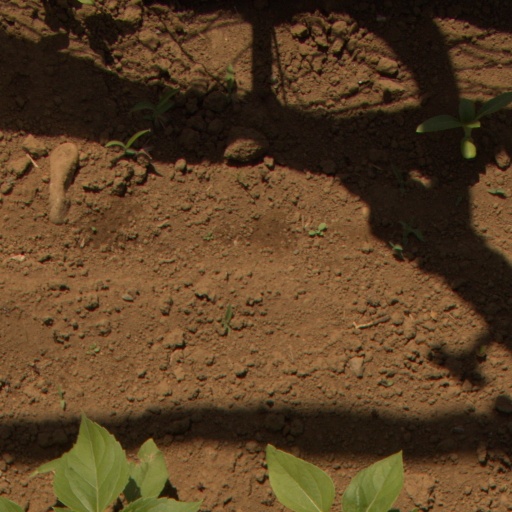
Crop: Jerusalem artichoke